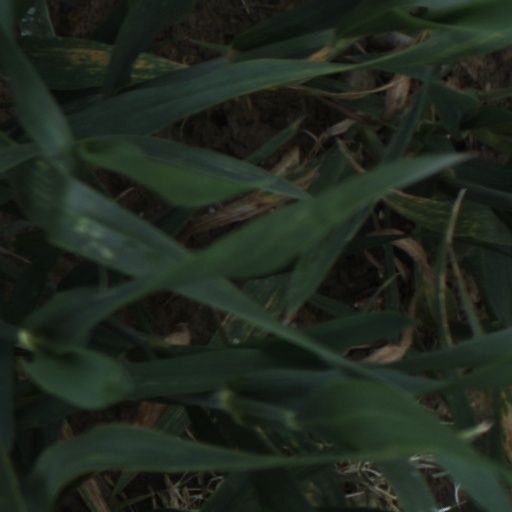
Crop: wheat